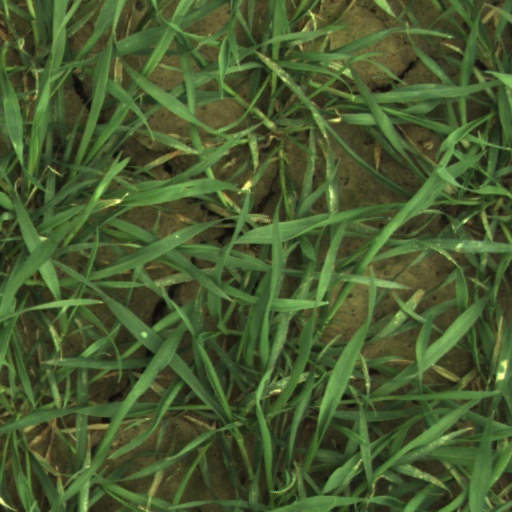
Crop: wheat